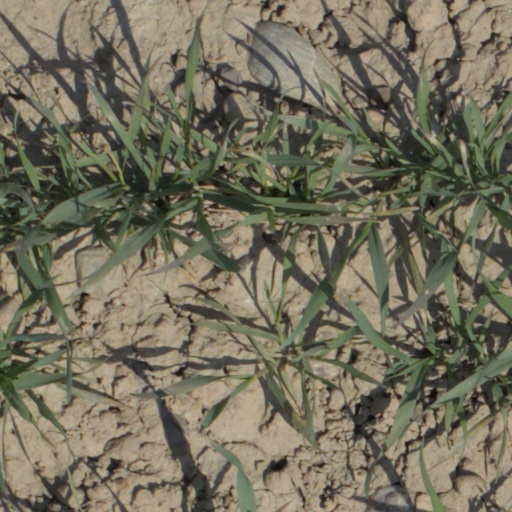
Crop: wheat